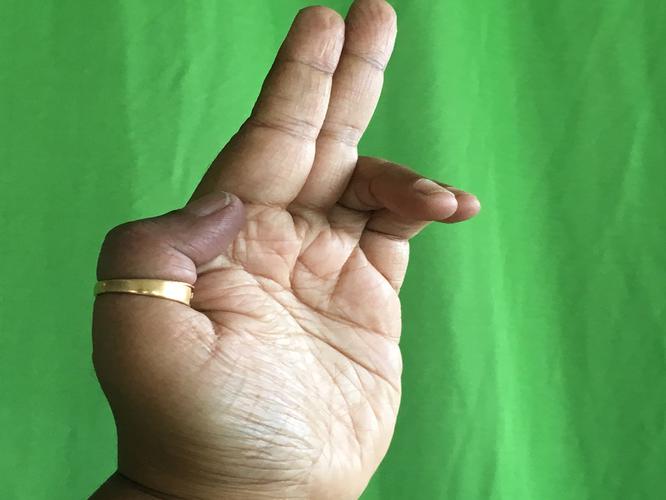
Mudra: Ardhapathaka
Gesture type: single_hand